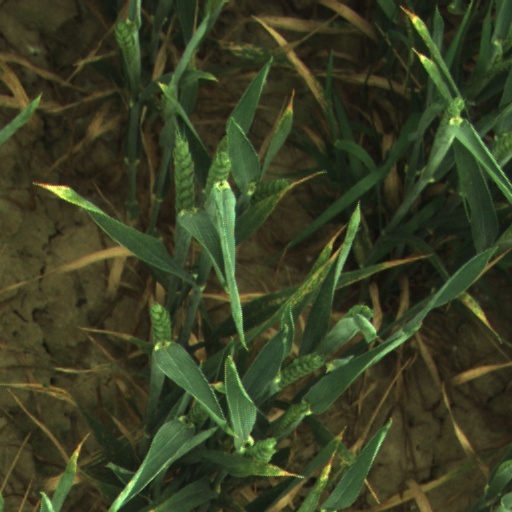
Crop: wheat